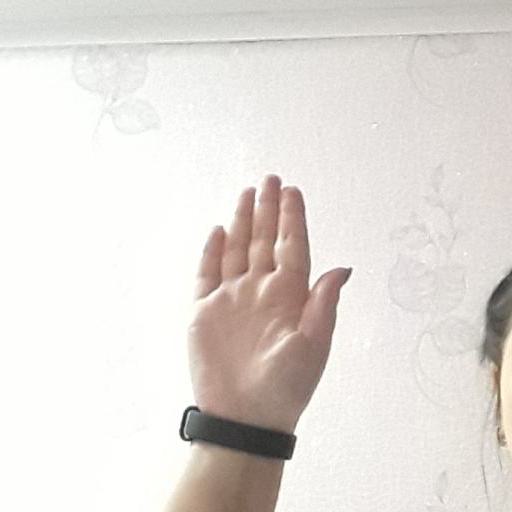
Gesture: stop